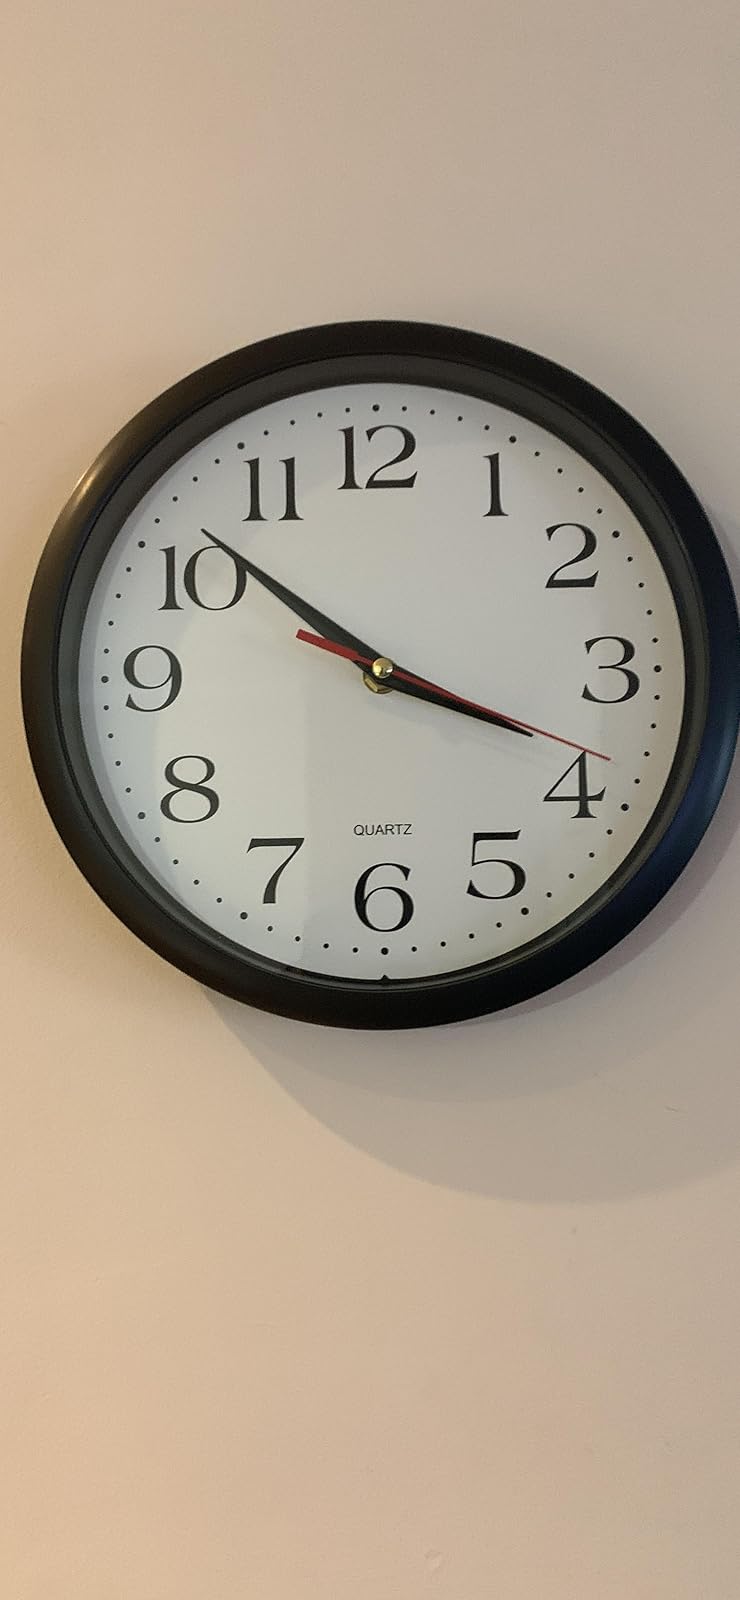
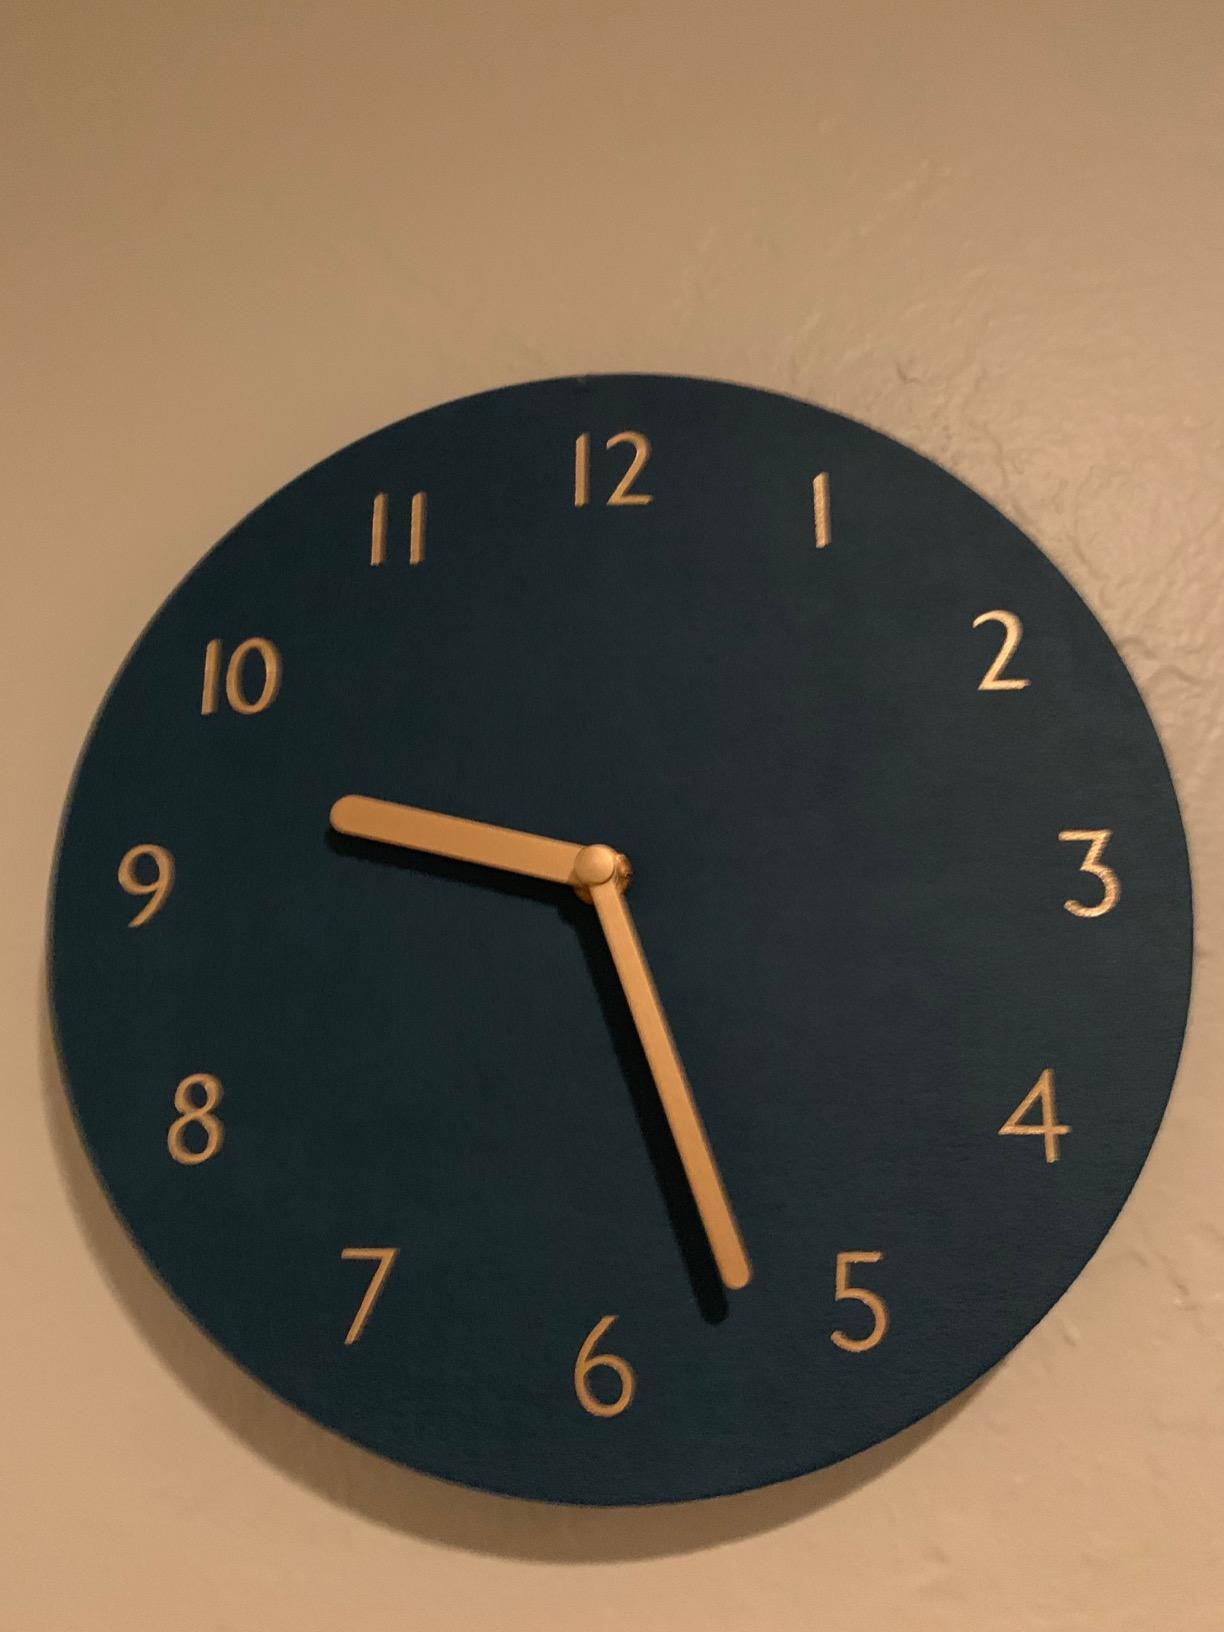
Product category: clock
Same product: no